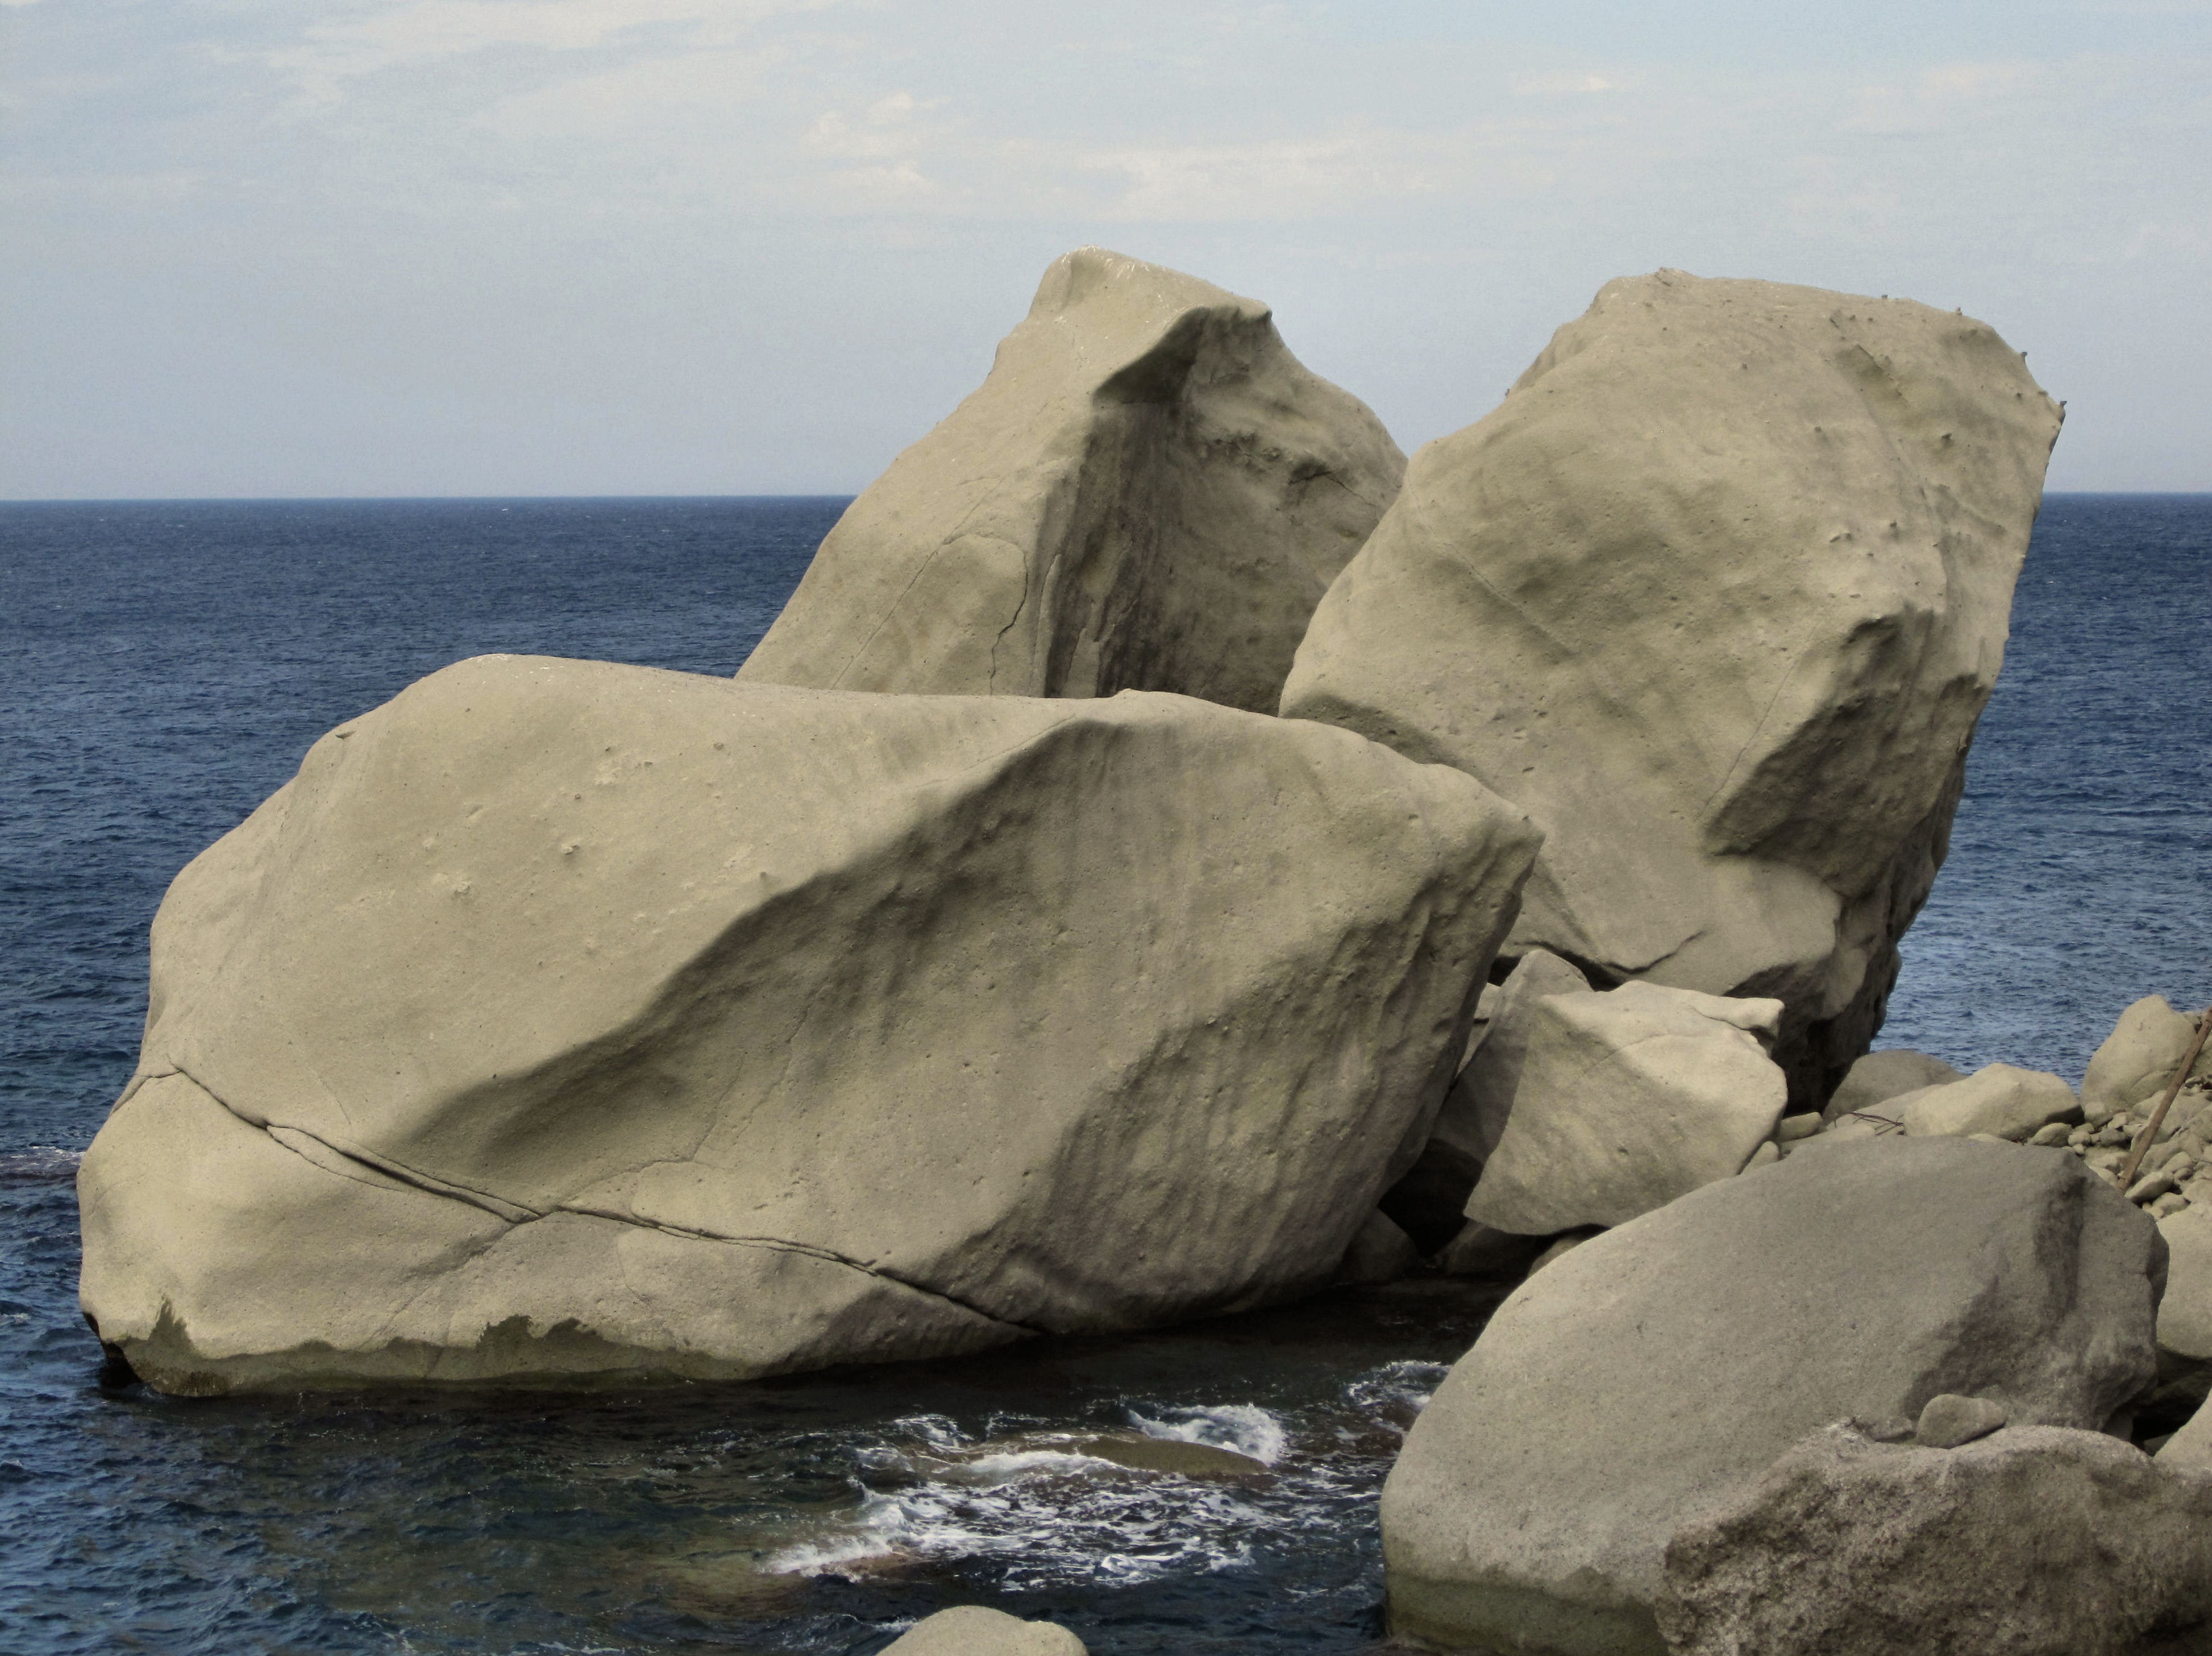
beach, sea, coast, sand, rock, ocean, shore, formation, cliff, mediterranean, stack, terrain, material, sculpture, geology, boulder, cape, ischia